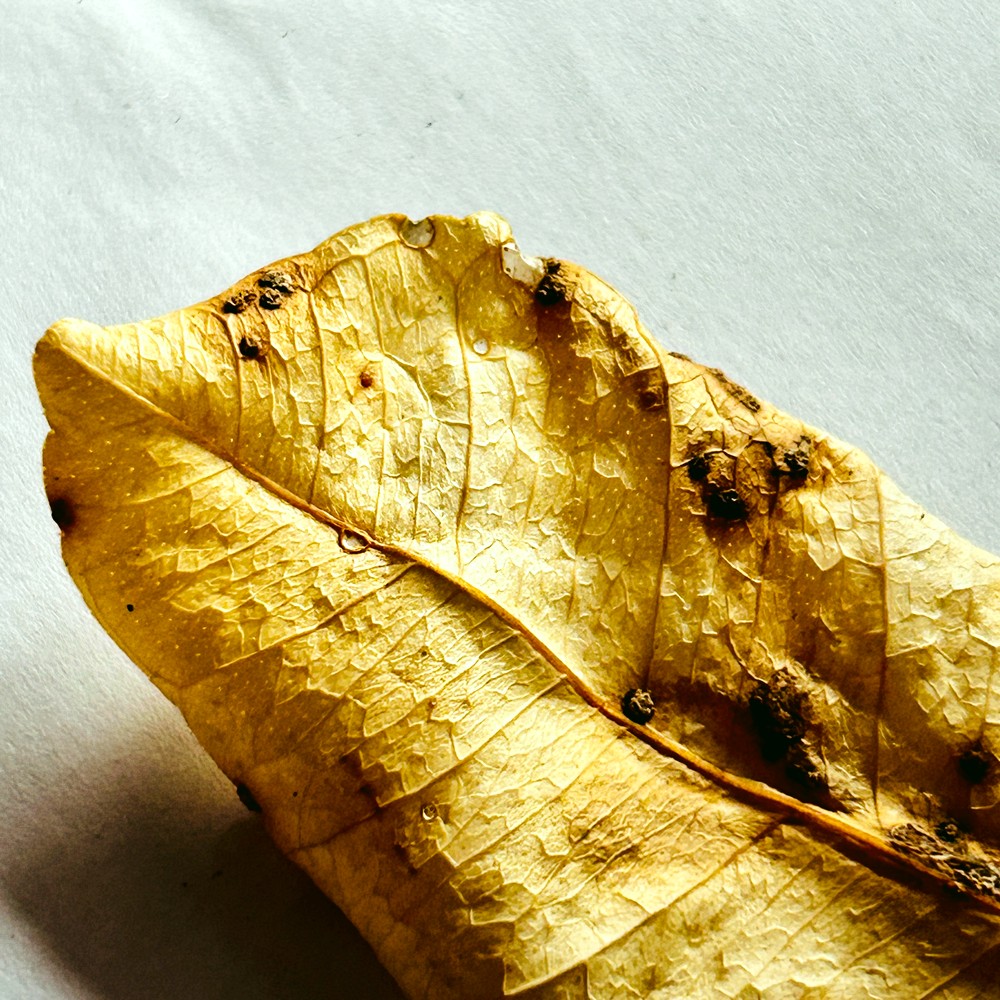
Label: Dry Leaf